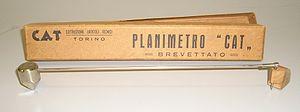
Le planimètre est un outil qui permet la mesure mécanique directe des surfaces sur les plans, carte géographiques, etc., en suivant le contour par l'extrémité d'un bras articulé.